Aiyarappar Temple

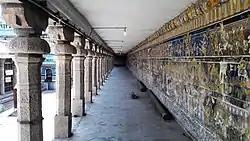

The temple priests perform the "puja" (rituals) during festivals and on a daily basis. Like other Shiva temples of Tamil Nadu, the priests belong to the Shaiva community, a Brahmin sub-caste. The temple rituals are performed six times a day; Ushathkalam at 6:30 a.m., Kalasanthi at 8:00 a.m., Uchikalam at 12:00 a.m., Sayarakshai at 5:00 p.m., and Ardha Jamam at 8:00 p.m. Each ritual comprises four steps: "abhisheka" (sacred bath), "alangaram" (decoration), "naivethanam" (food offering) and "deepa aradanai" (waving of lamps) for both Aiyarappar and Dharmasamvardhini. The worship is held amidst music with "nagaswaram" (pipe instrument) and "tavil" (percussion instrument), religious instructions in the Vedas (sacred texts) read by priests and prostration by worshipers in front of the temple mast. There are weekly rituals like ' (Monday) and ' (Friday), fortnightly rituals like "pradosham" and monthly festivals like "amavasai" (new moon day), "kiruthigai", "pournami" (full moon day) and "sathurthi". Mahashivaratri during February - March is the major festivals celebrated in the temple.